Allan Sherman

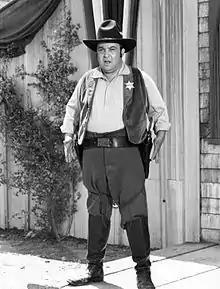
Sherman as a sheriff on "The Loner" in 1965

Allan Sherman (born Allan Copelon or Allan Gerald Copelon; November 30, 1924 – November 20, 1973) was an American musician, comedian, and television producer who became known as a song parodist in the early 1960s. His first album, "My Son, the Folk Singer" (1962), became the fastest-selling record album up to that time. His biggest hit was "Hello Muddah, Hello Fadduh", a comic song in which a boy describes his summer camp experiences to the tune of Ponchielli's "Dance of the Hours".